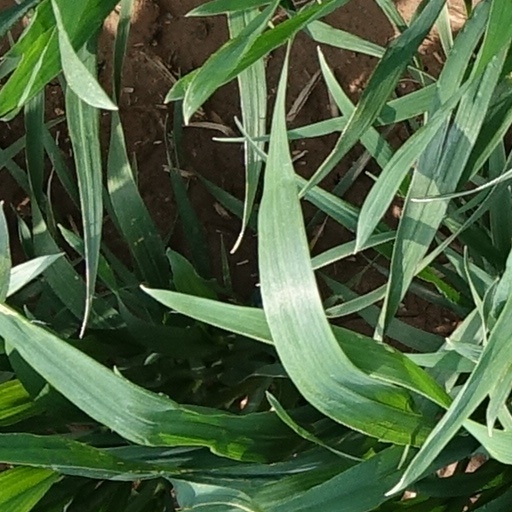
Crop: wheat